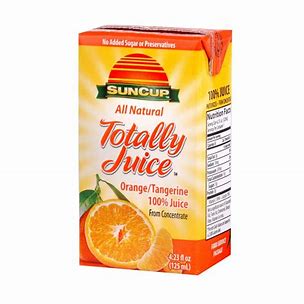
Waste category: cardboard